Google.org

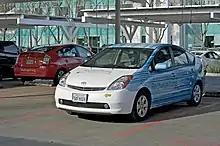
RechargeIT plug-in hybrids converted Toyota Prius at Google's Mountain View campus.

A new project started in June 2014 is Made with Code, uses coding programs to allow girls to become interested in the idea of coding and develop more female programmers over time.